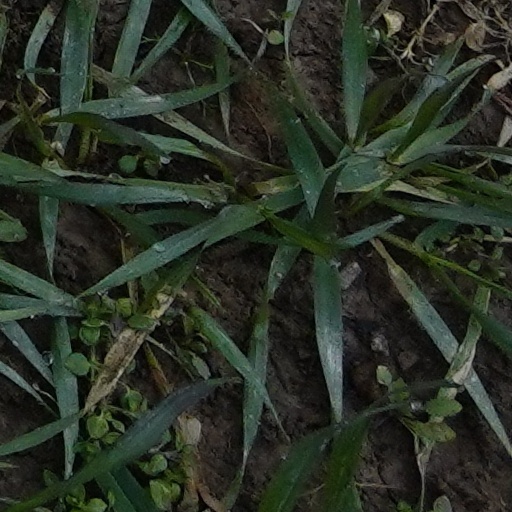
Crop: wheat